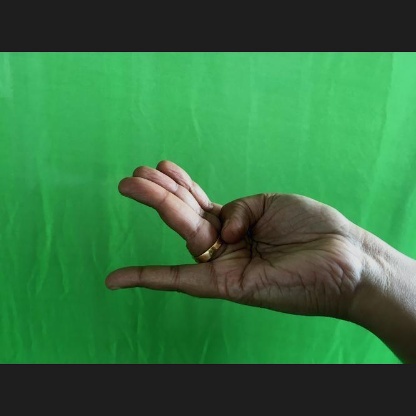
Mudra: Chaturam